George Rodney, 1st Baron Rodney

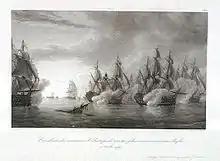
The Second Battle of Cape Finisterre in October 1747.

The Western Squadron was a new strategy by Britain's naval planners to operate a more effective blockade system of France by stationing the Home Fleet in the Western Approaches, where they could guard both the English Channel and the French Atlantic coast.